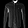
Label: Shirt